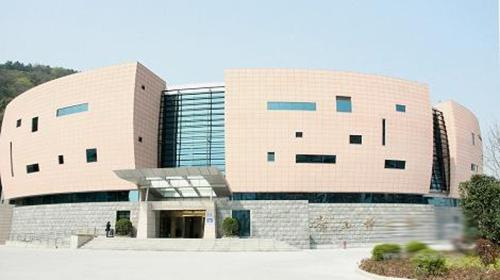
地标名称：萧山博物馆
所在城市：杭州市·萧山区